Møsstrond Church

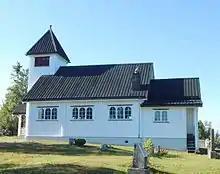
View of the church

Møsstrond Church is a parish church of the Church of Norway in Vinje Municipality in Telemark county, Norway. It is located in the village of Møsstrond. It is one of the churches for the Rauland parish which is part of the Øvre Telemark prosti (deanery) in the Diocese of Agder og Telemark. The white, wooden church was built in a long church design in 1923 using plans drawn up by the architect Olav O. Bitustøyl. The church seats about 100 people.